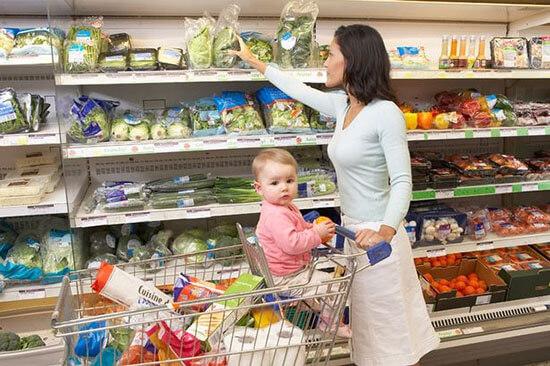
có một em bé đang ngồi trên chiếc xe đẩy phía trước người phụ nữ